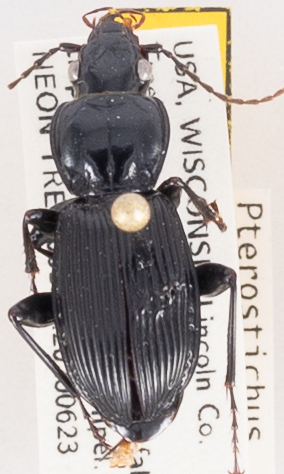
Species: Pterostichus coracinus
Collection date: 2020-06-23
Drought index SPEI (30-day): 0.8
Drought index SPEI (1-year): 0.9
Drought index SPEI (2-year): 2.09